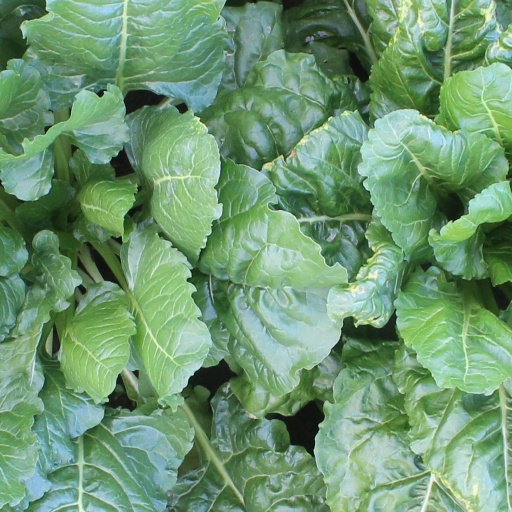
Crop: sugar beet